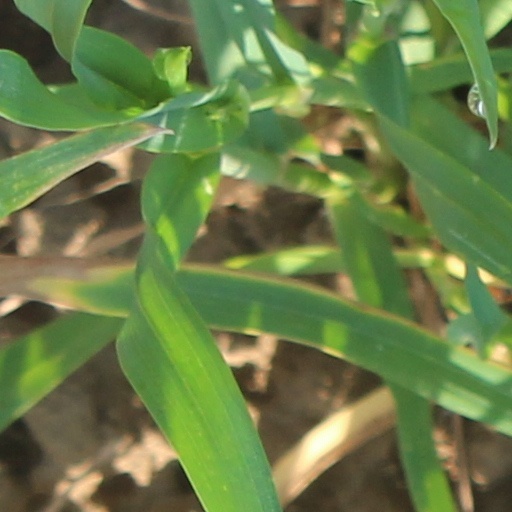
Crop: wheat